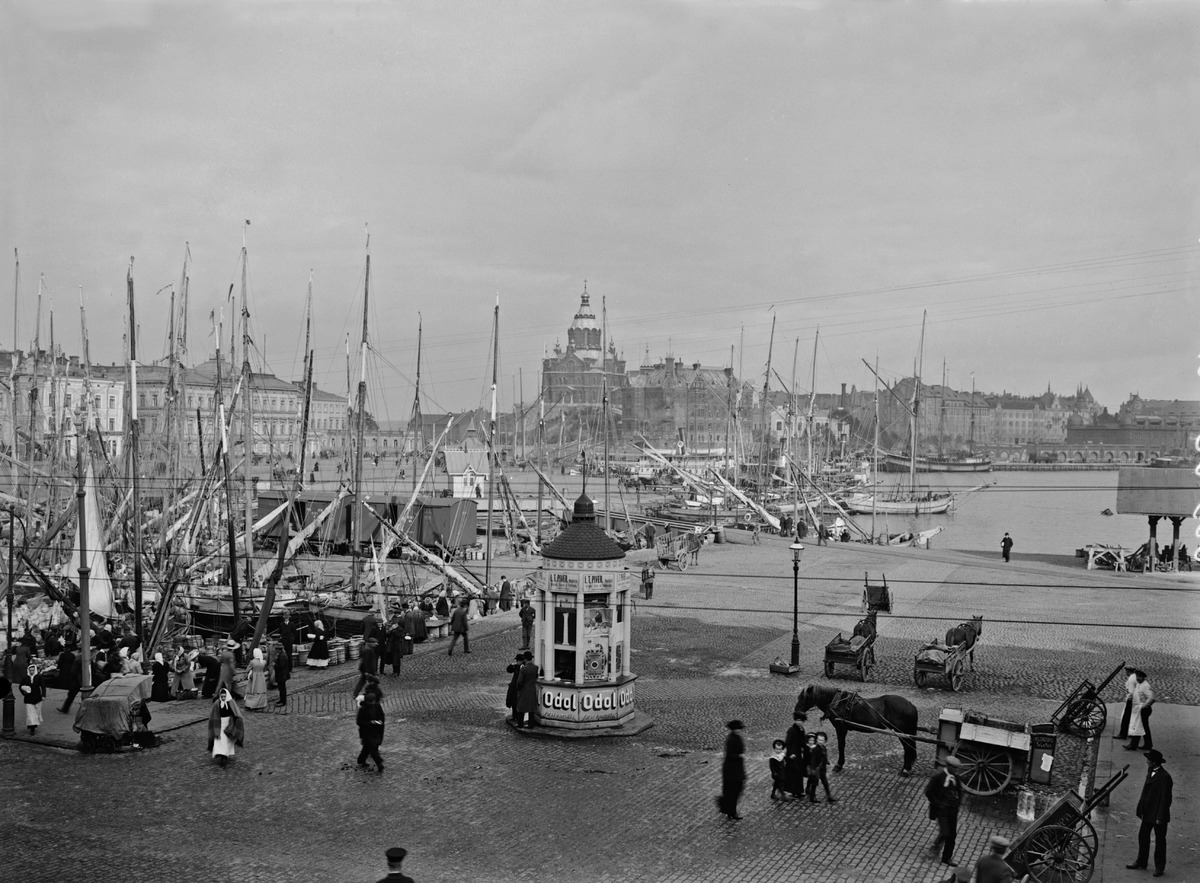
Kalamarkkinat Eteläsatamassa
sisällön kuvaus: Kalamarkkinat Eteläsatamassa. mustavalkoinen
Kuvaaja: Sundström, Eric, valokuvaaja
Ajankohta: kuvausaika 1913
Paikka: Suomi, Uusimaa, Helsinki, Kaartinkaupunki Helsinki, Kauppatori
Aiheet: torikauppa, laivat purjelaivat, kalastusalukset, kioskit